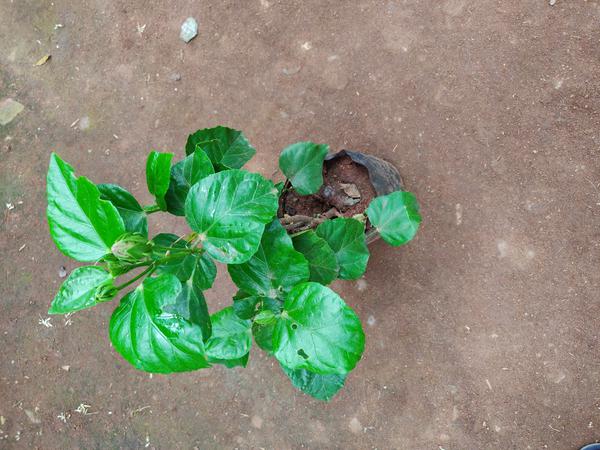
Plant: Hibiscus